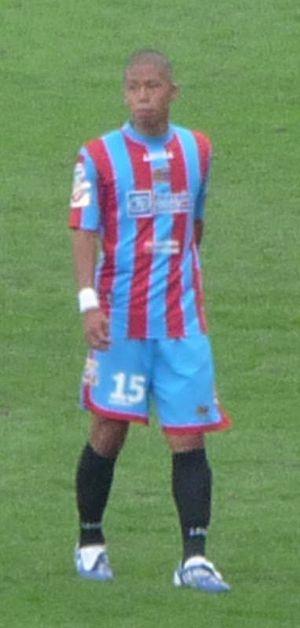
Takayuki Morimoto est un footballeur japonais né le 7 mai 1988 à Tokyo. Mesurant 1,83 m pour 76 kg, il évolue actuellement avec Avispa Fukuoka où il joue au poste d'attaquant.